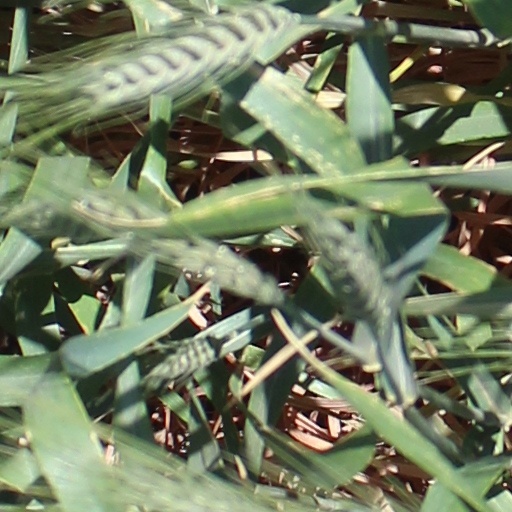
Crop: wheat